Barrio Fino

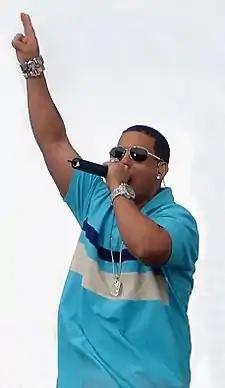
Daddy Yankee in 2006.

In 1991, Daddy Yankee began his musical career on a collaborative project with Puerto Rican disc jockey and producer DJ Playero. Daddy Yankee was later featured on Playero's "37" and "38" studio albums, before releasing his first solo record titled "No Mercy" in 1995. At the age of 17, while taking a break from a recording session, Ayala was shot in the leg after being caught inadvertently in the middle of a shootout, ending his aspirations of becoming a professional baseball player. Following his injuries, Daddy Yankee continued working on underground reggaeton records, and released his first album as a producer, "El Cartel de Yankee" (1997). After the release of his 2001 independent album "El Cartel II: Los Cangris", Daddy Yankee released his second studio album "El Cangri.com" (2002), which is cited as the record that made him well known outside his natal Puerto Rico. Prior to "Barrio Fino", Daddy Yankee released a compilation album titled "Los Homerun-es", which became his first record to chart within the top 10 on the US Top Latin Albums, reaching number seven. Later that year, he was featured on Dominican duo Luny Tunes' debut studio album, "Mas Flow", on the track "Cógela Que Van Sin Jockey", whose outro included Daddy Yankee promoting "Barrio Fino". At first, the album was supposed to be titled "El Cangri.com 2: Barrio Fino" with an August 2003 release; however, those plans were scrapped. By 2004, Yankee caught on and established a steady career on his home island. His previous four albums had each sold more than 100,000 copies in Puerto Rico.